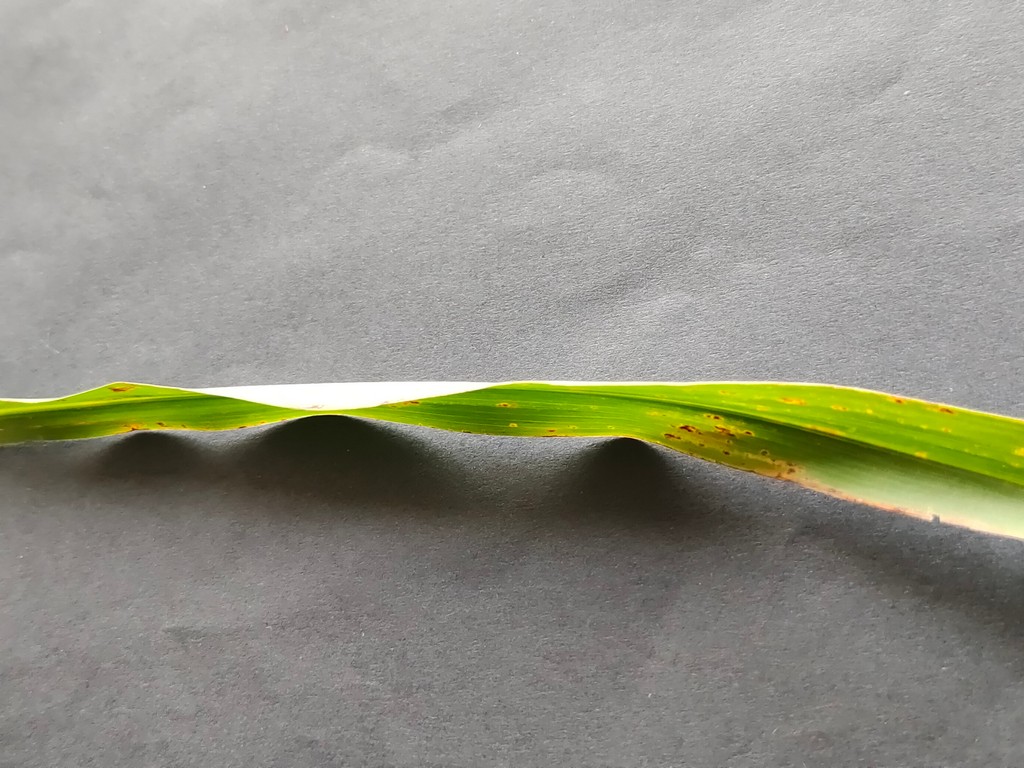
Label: Unhealthy